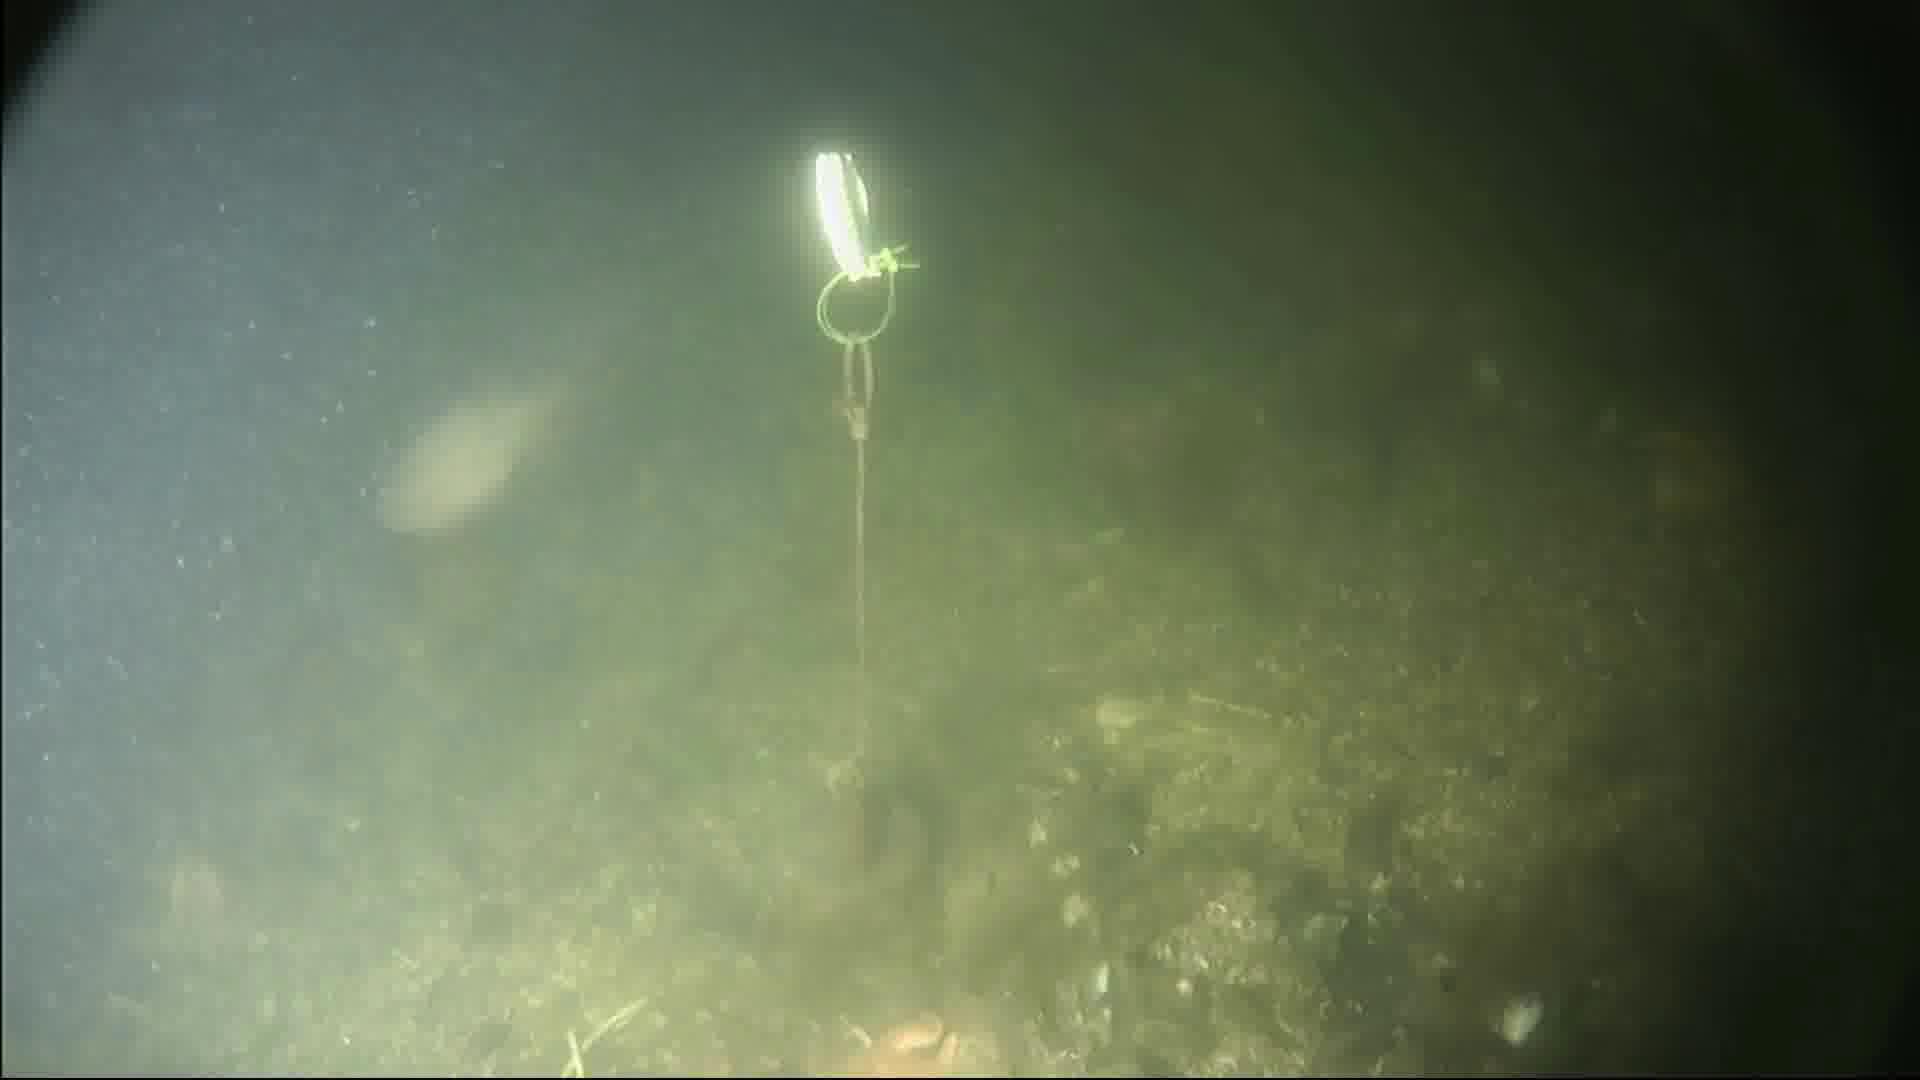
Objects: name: fish
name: crab
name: starfish